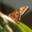
Label: butterfly